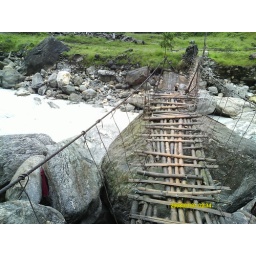
Sketchy bridge over the Seti river